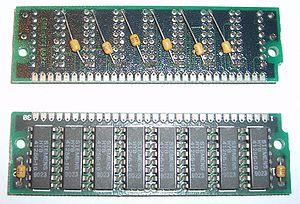
barette de RAM de 256ko (SIMM 30 broches), une fois retirée de mon vieil Atari 1040 STE. Elle mesure 88x26mm
Une SIMM, pour Single Inline Memory Module, est une barrette électronique qui regroupe plusieurs puces de mémoire, et ne se branche qu'au moyen d'une seule interface.